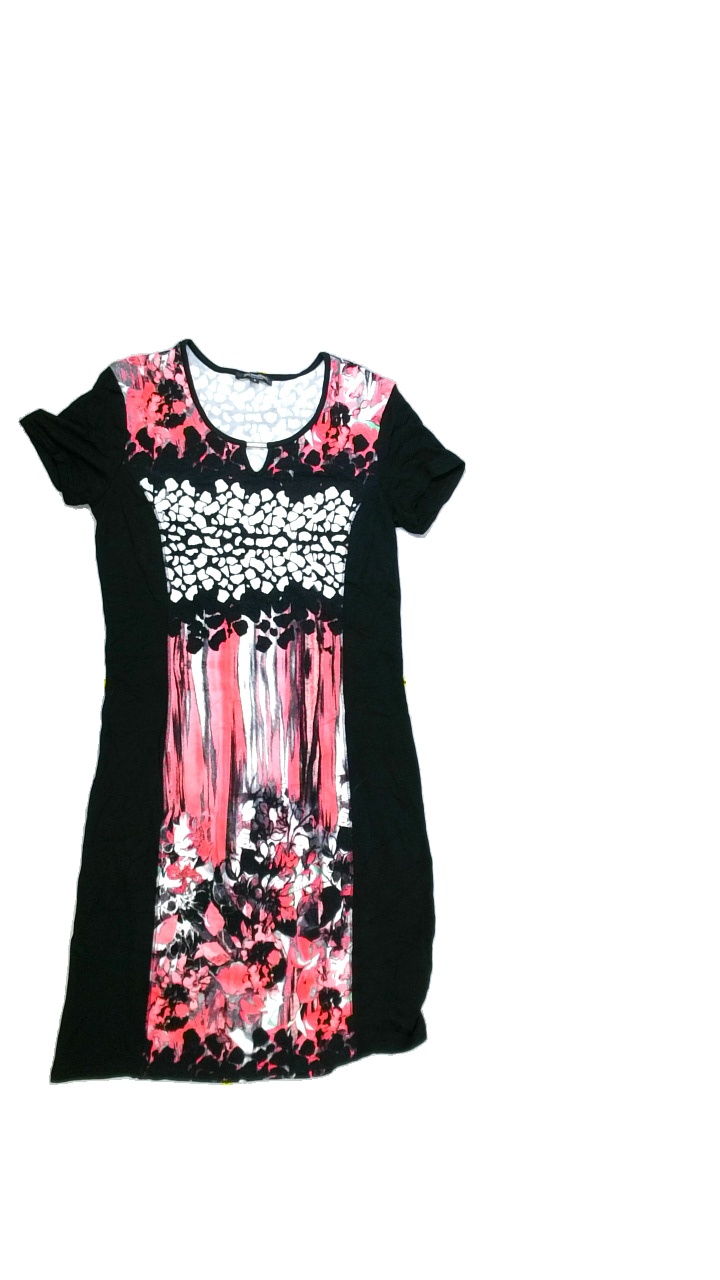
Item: Dress (Ladies)
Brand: Not Applicable
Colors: White, Multicolor, Black, Pink, Grey, Green
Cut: Regular, C-collar
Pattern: Floral print
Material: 95%viscose 5%elastane
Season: All
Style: No trend
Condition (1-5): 3
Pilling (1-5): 3
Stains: Yes
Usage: Export
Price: <50